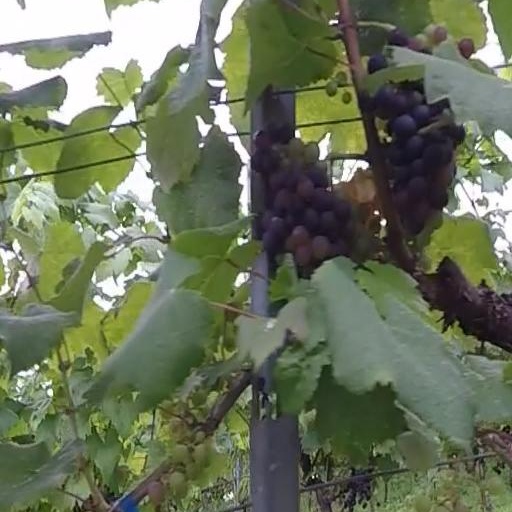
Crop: grape